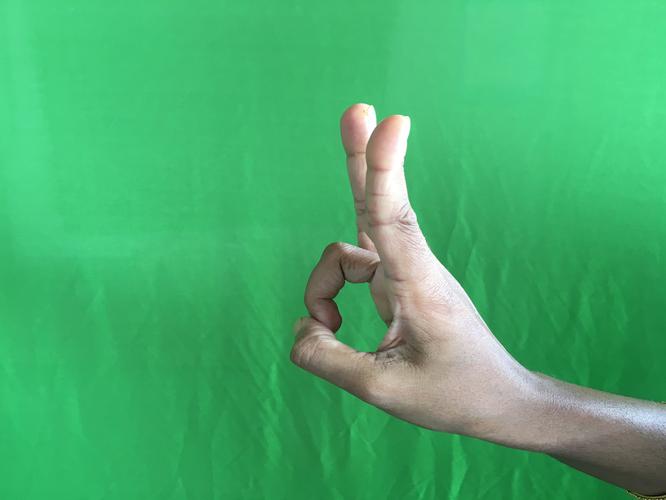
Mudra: Mayura
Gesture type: single_hand